Innate lymphoid cell

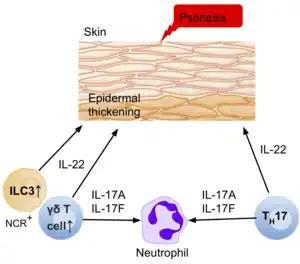
The ILCs present in the epidermis of patients with psoriasis, and the effector cytokines and cells involved in causing inflammation/ epidermal thickening.

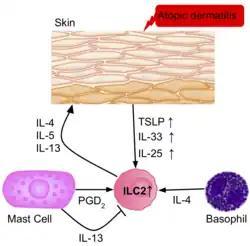
The ILCs present in the epidermis of patients with atopic dermatitis, and the effector cells and cytokines involved in causing the pathophysiology of the disease.

Psoriasis, another inflammatory skin disease, causes epidermal thickening, forming plaques which are mainly populated with T cells and dendritic cells. The T cells portray a type 1 immune response; however, the thickening and inflammation of the epidermis is thought to be caused by the production of IL-22, IL-17A, and IL-17F by other T cells such as Th17 or γδ T cells. However, more recent data suggests that ILC3s in fact produce a large number of these cytokines, with an increase in the number of ILC3s in the peripheral blood of patients with psoriasis.